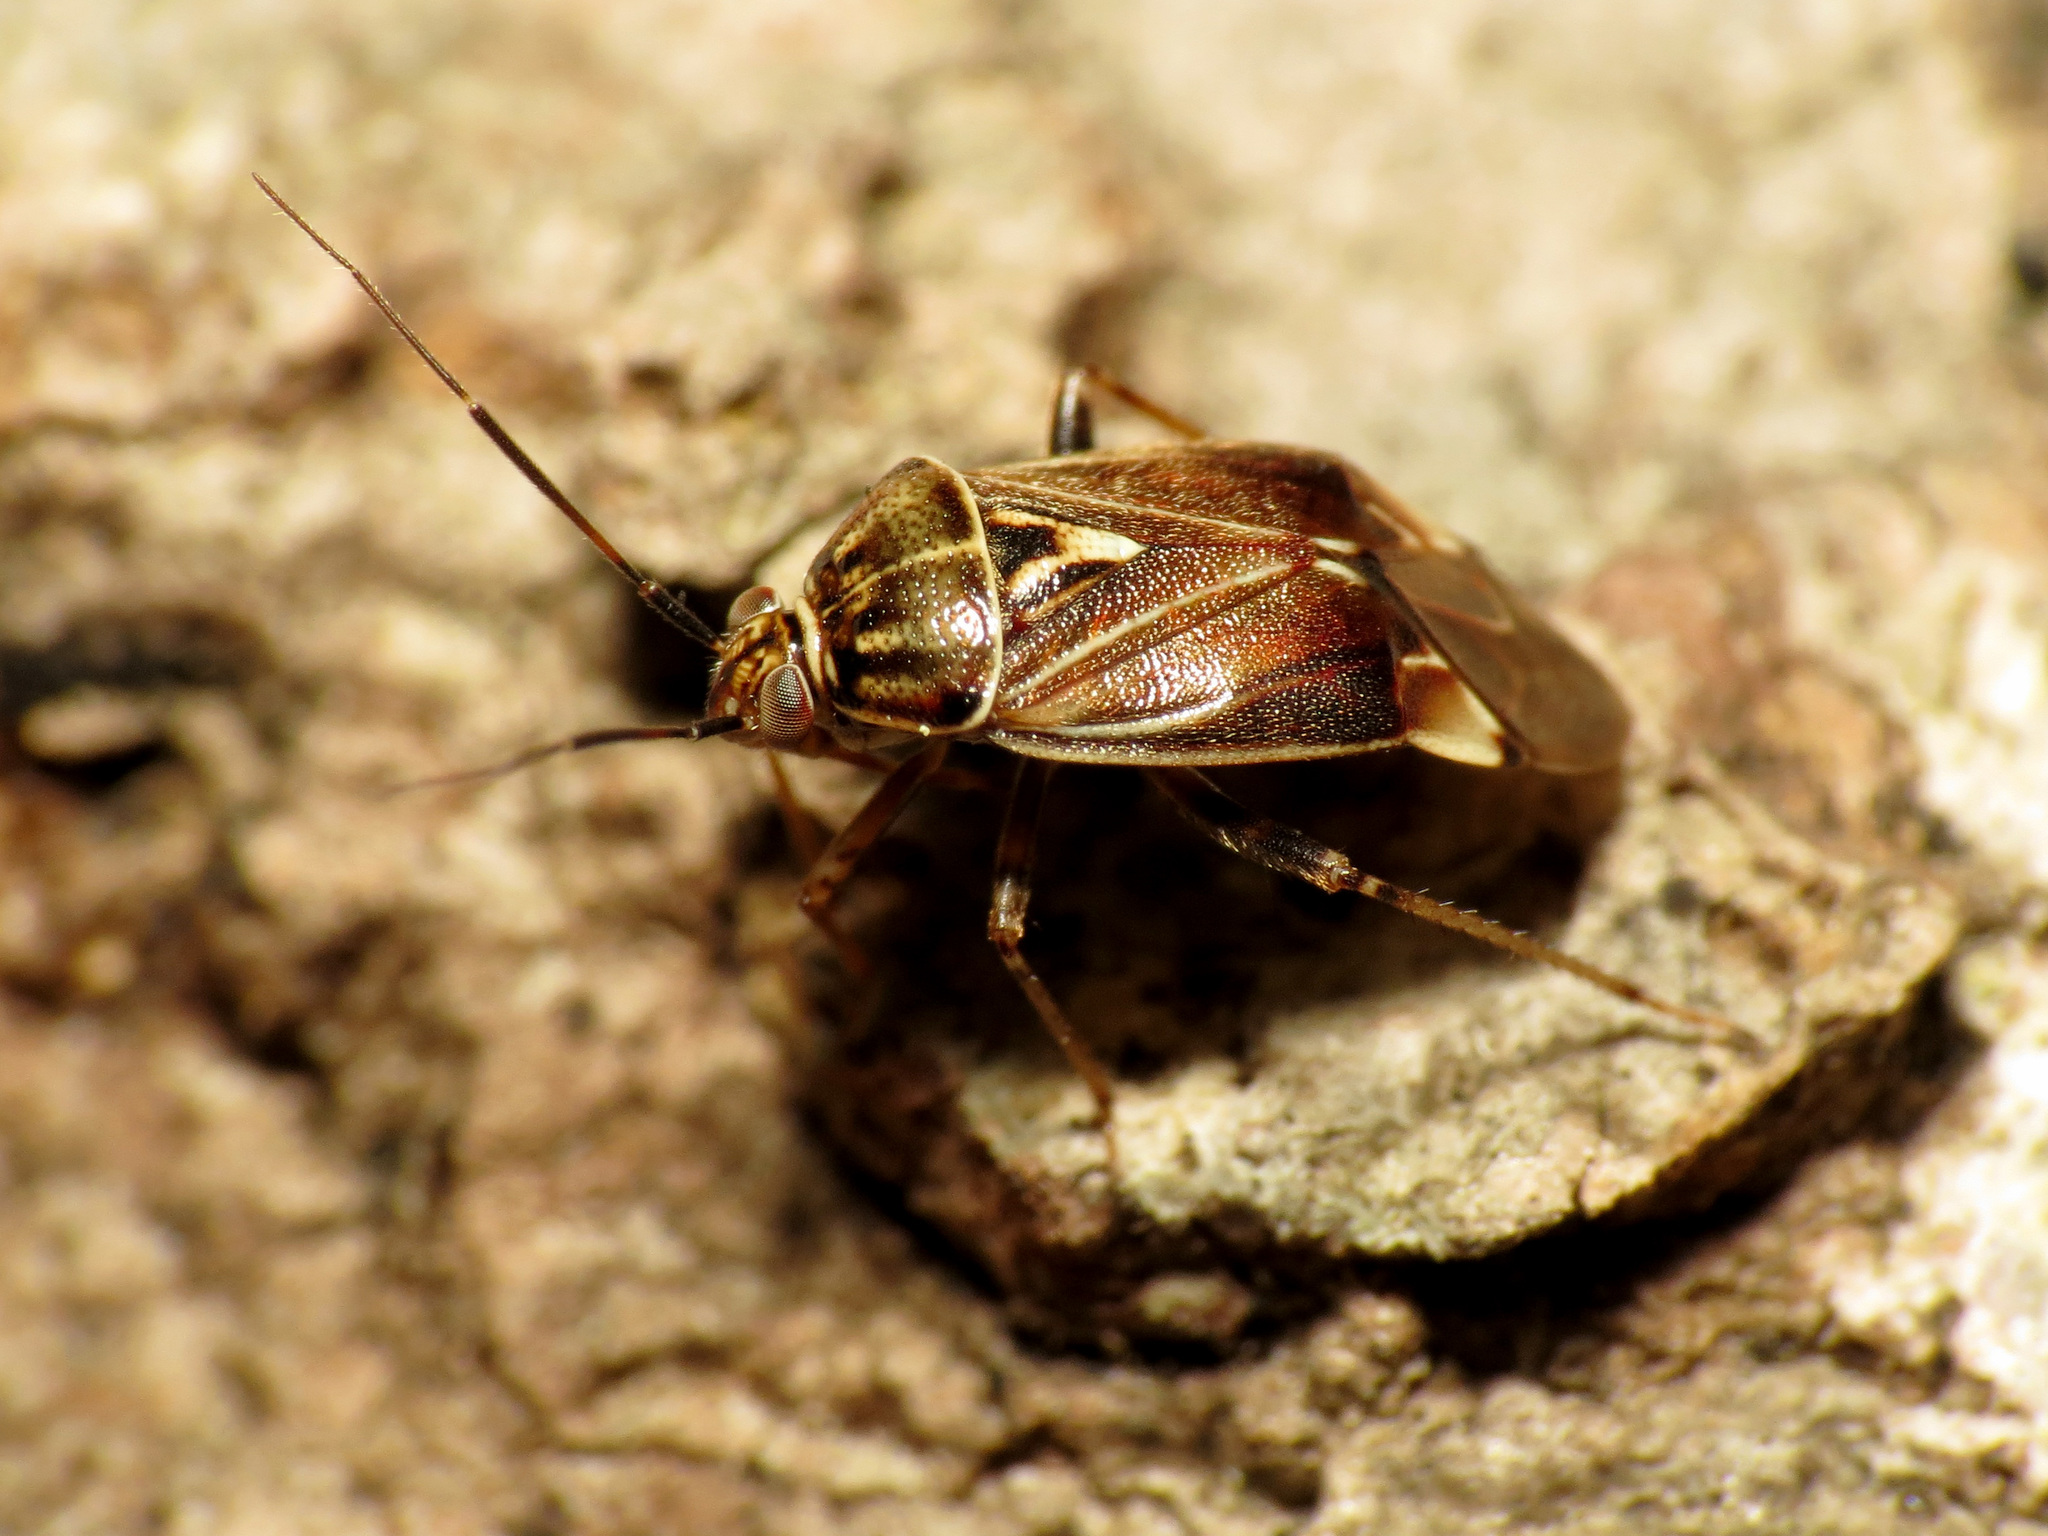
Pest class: lygus_bug